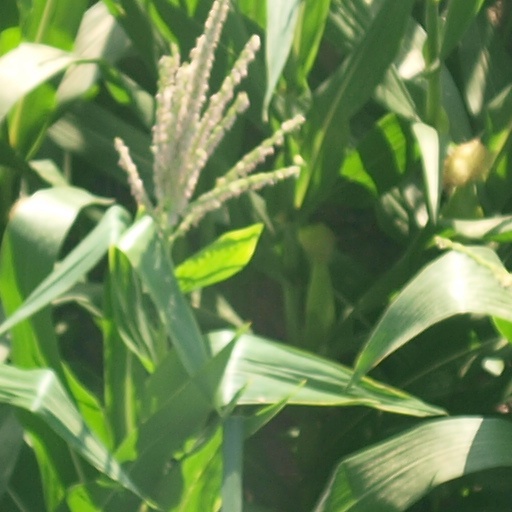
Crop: maize; corn